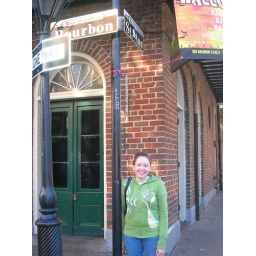
Chrystal by bourbon street sign